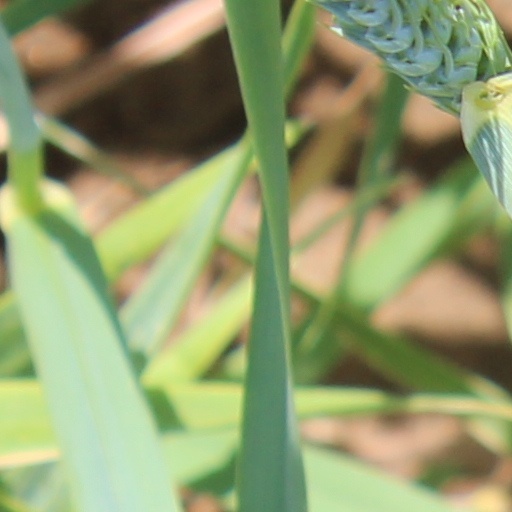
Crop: wheat